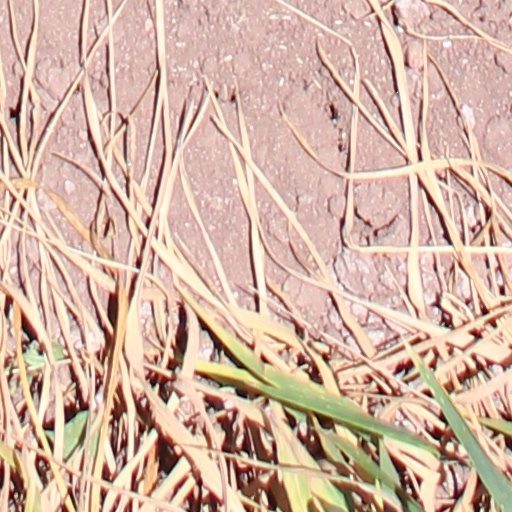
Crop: wheat